Barbon railway station

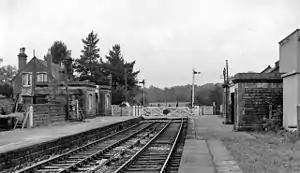
Barbon railway station

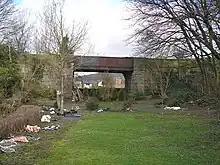
Course of the old railway at Barbon

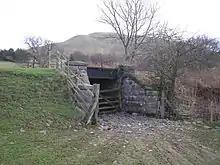
Railway bridge near Barbon

Barbon railway station was located in Westmorland (now part of Cumbria), England, serving the town and locale of Barbon on the Ingleton Branch Line.